Azerbaijani Navy

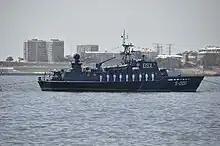
Azerbaijani Navy personnel during a military parade in Baku.

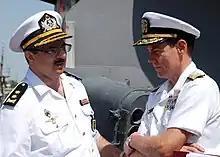
Vice Admiral Kevin Cosgriff, commander, U.S. Naval Forces Central Command, meets with Vice Admiral Shahin Sultanov in Baku, Azerbaijan

In 2006, the U.S. Government donated three motorboats to the Azerbaijani Navy. There is also an agreement to provide U.S. support to refurbish Azerbaijani warships in the Caspian Sea.